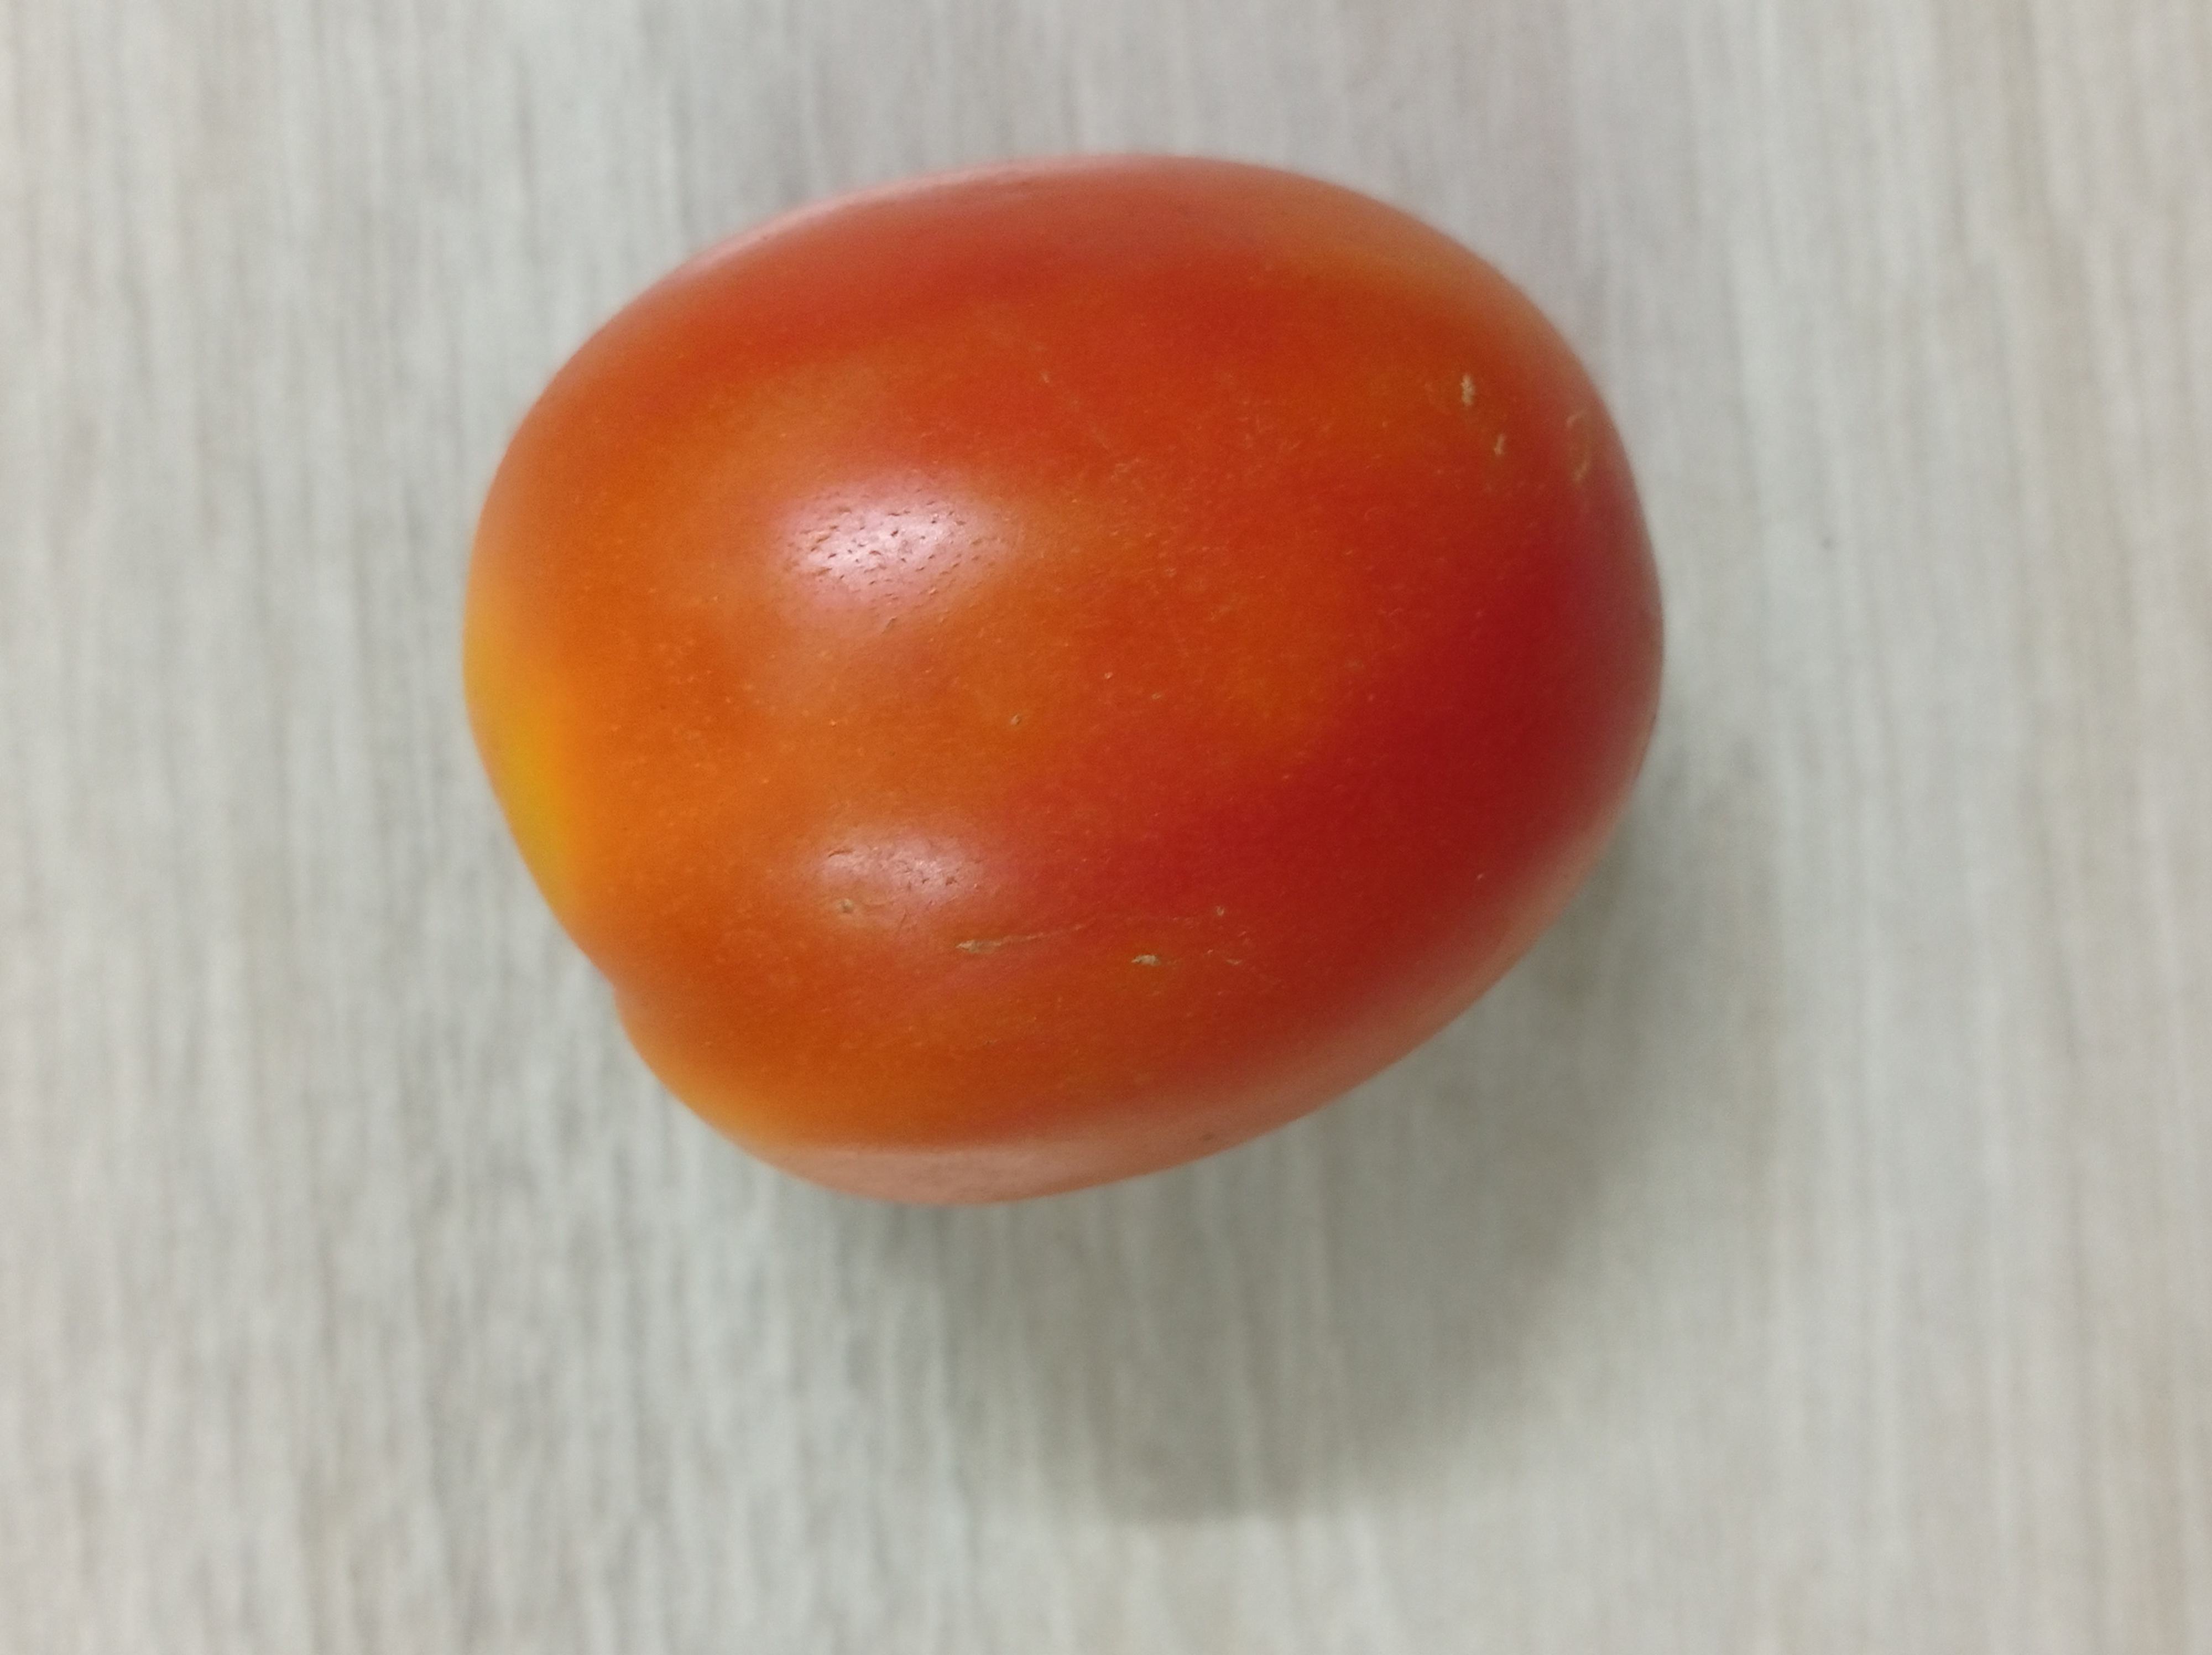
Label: Fresh